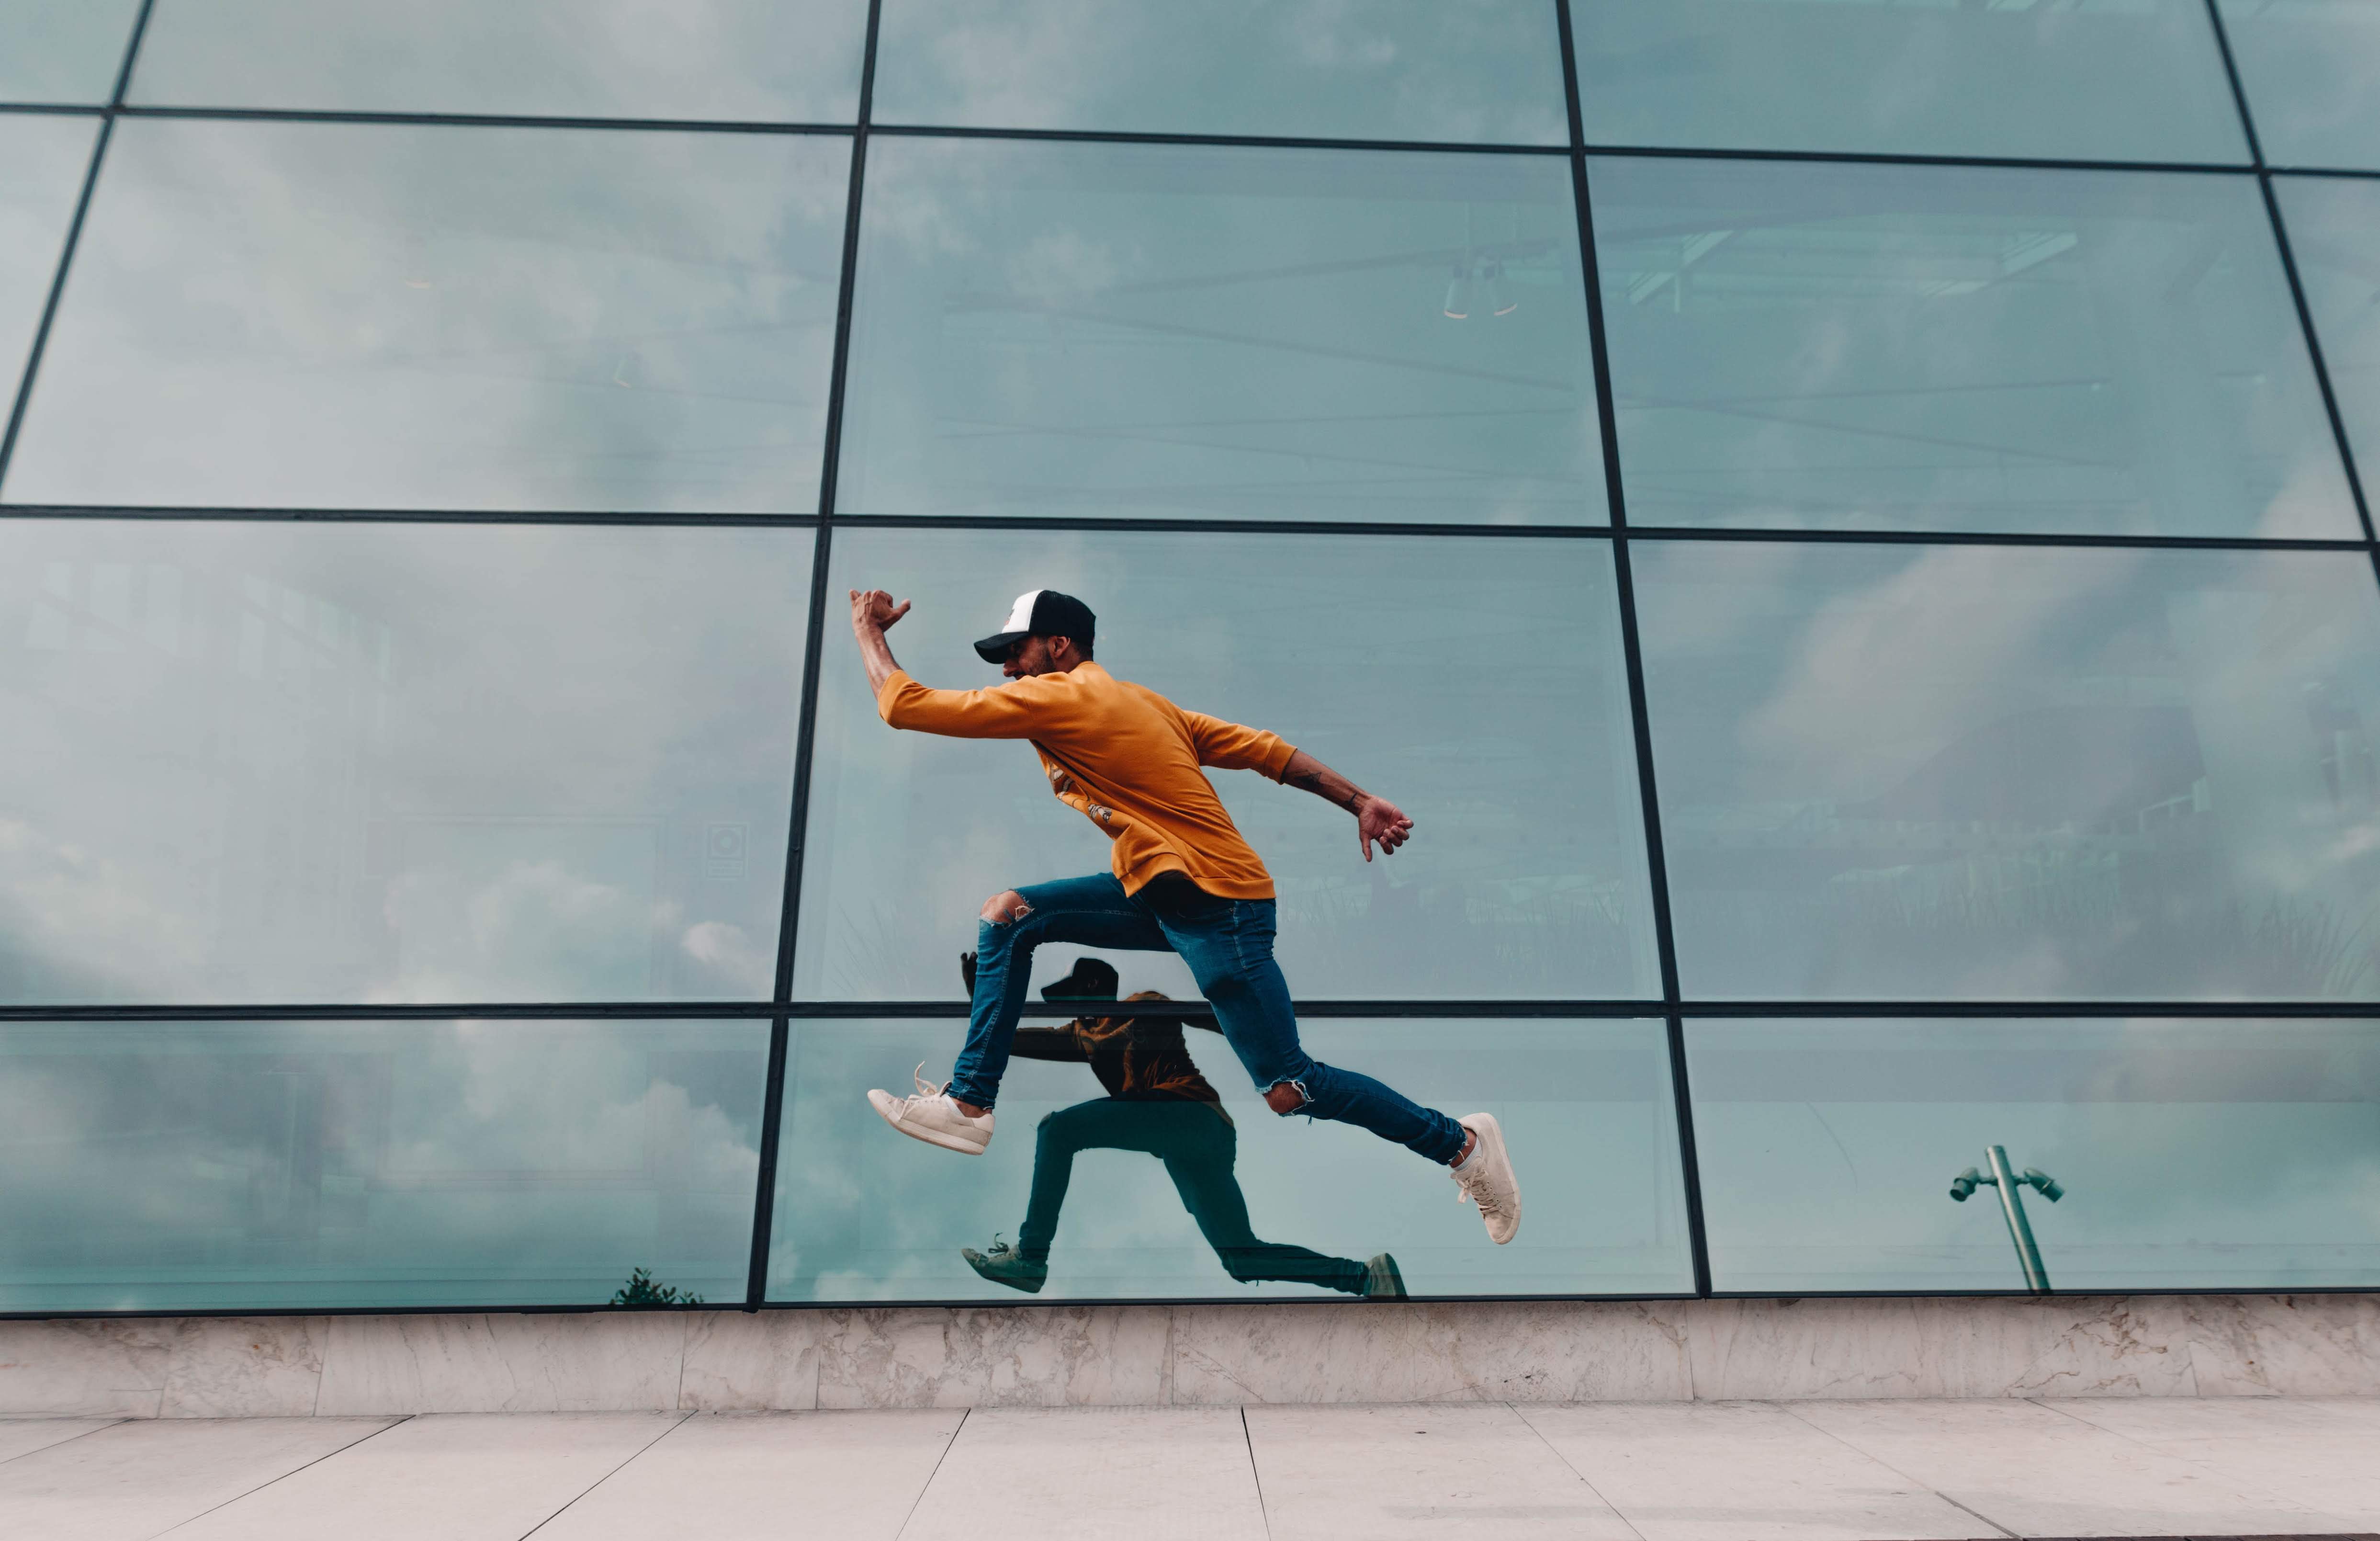
wall